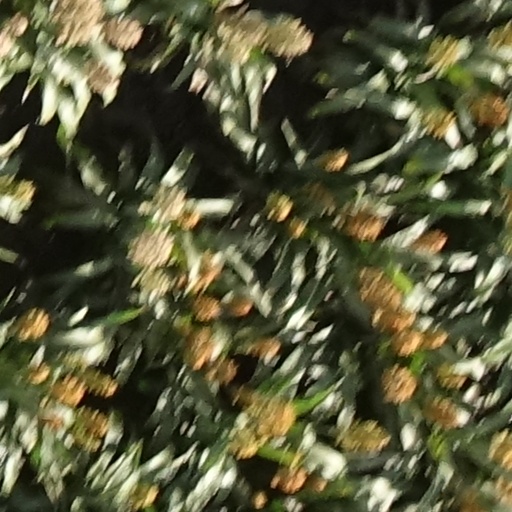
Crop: sorghum